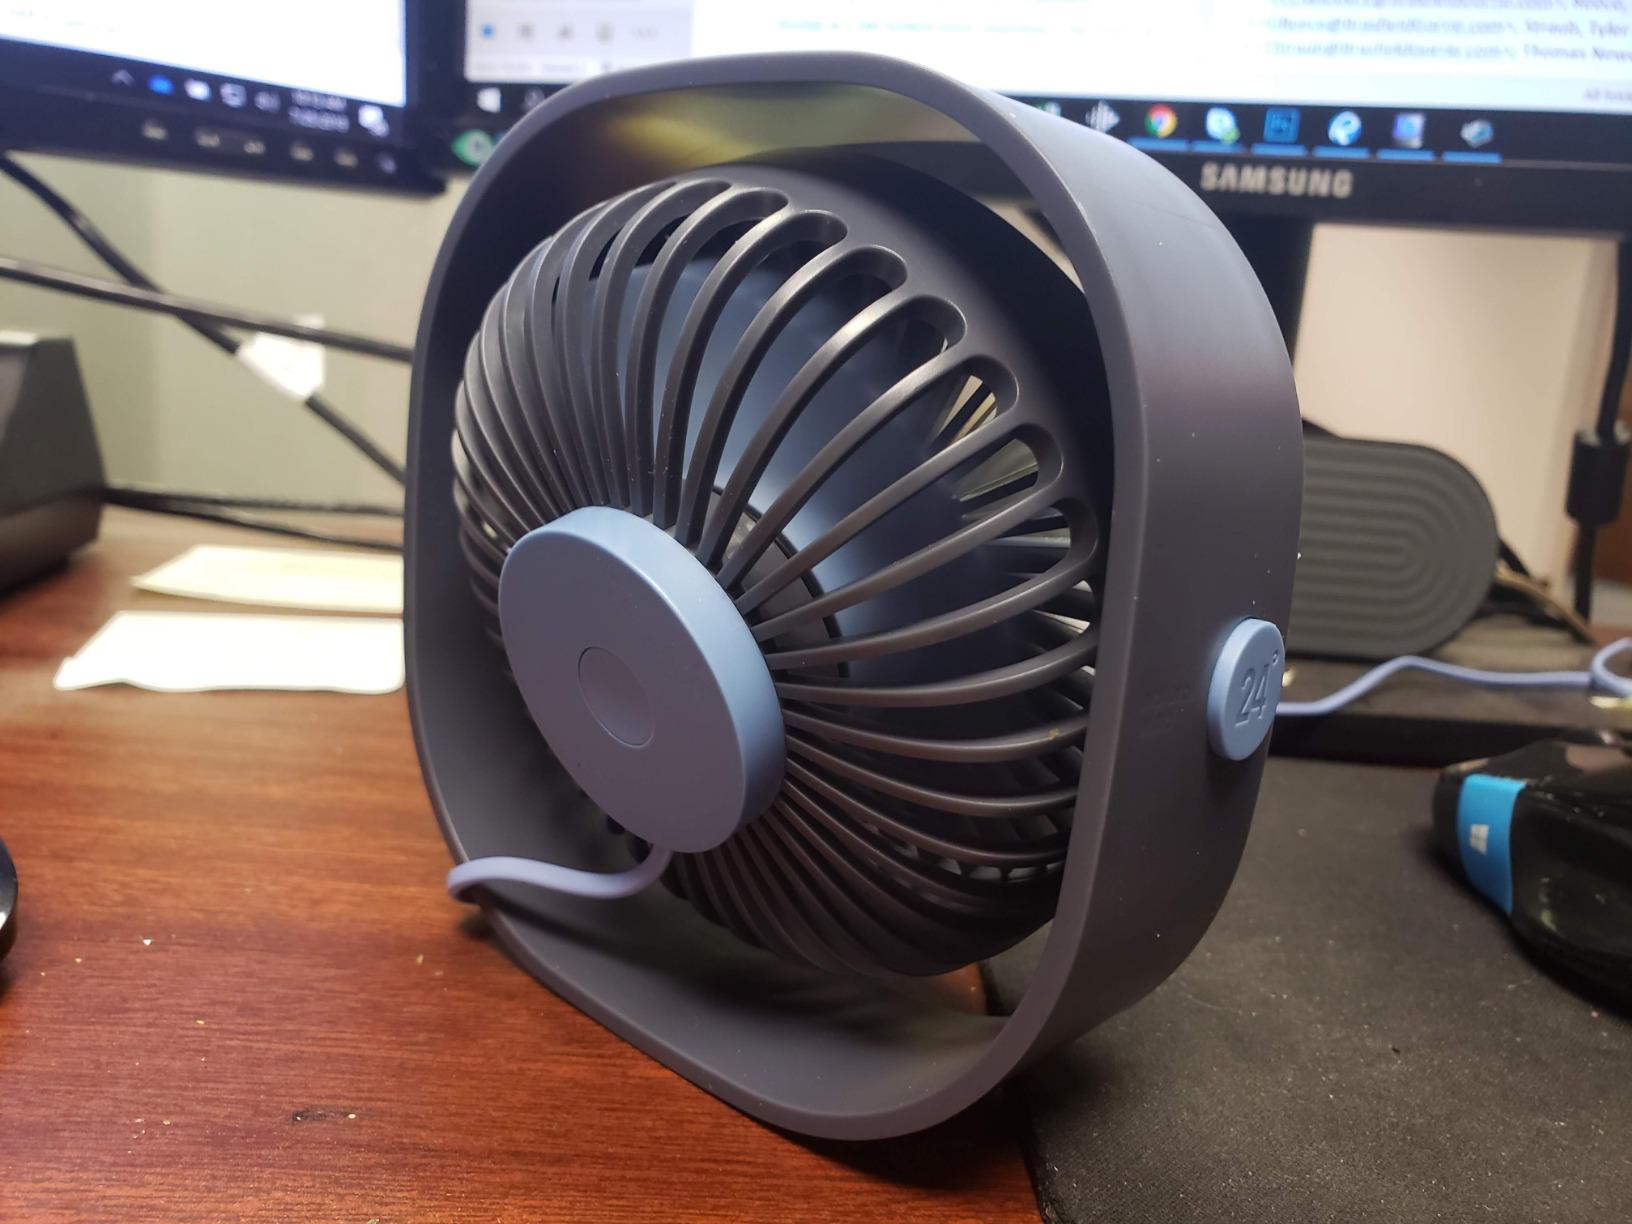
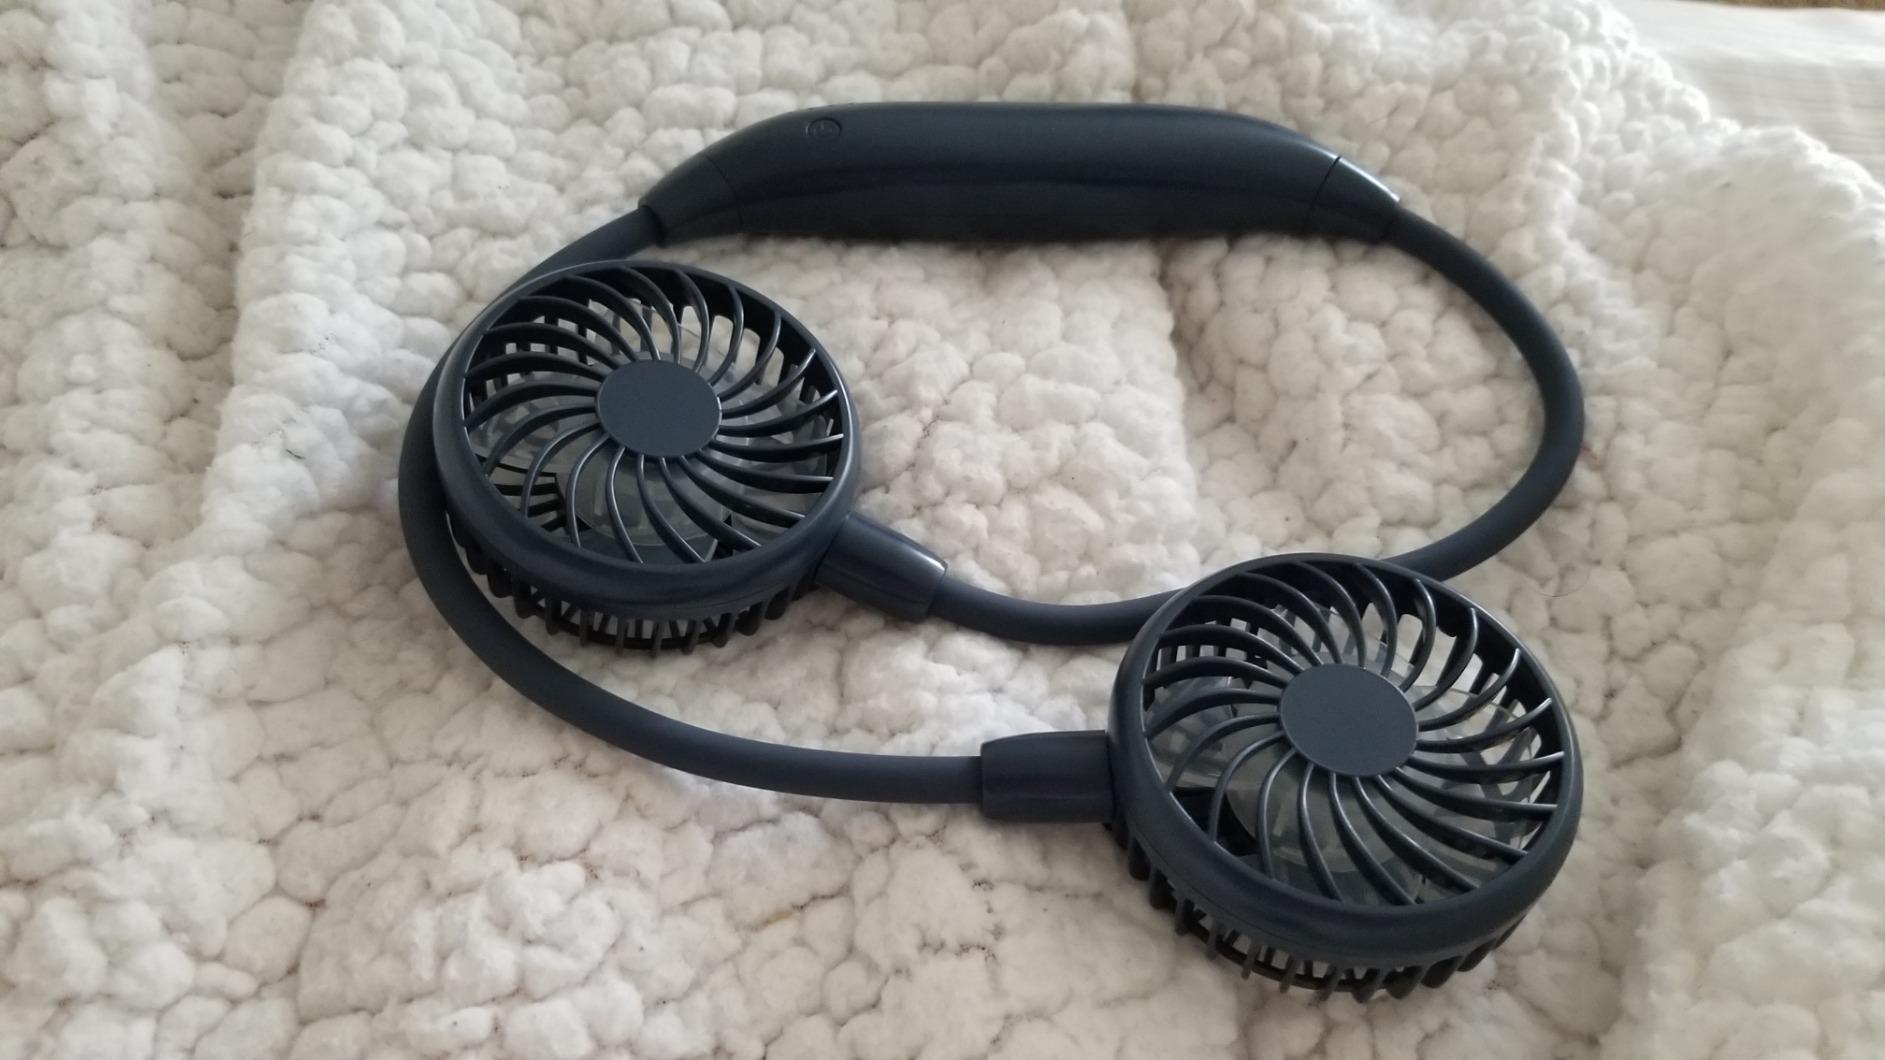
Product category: fan
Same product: no